Jenks Academy for the Arts and Sciences

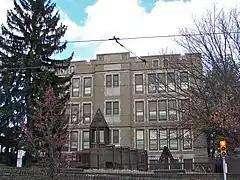
The school from Germantown Avenue

The school was built in 1922 as the John Story Jenks School. It was built in Tudor Revival/Late Gothic Revival style and designed by Irwin T. Catharine, longtime architect for the school district. The building is yellow brick and is relatively ornate with a parapet and stylized Flemish gable at the top of the building. It was built by Cramp & Co. The building was listed on the National Register of Historic Places in 1988.